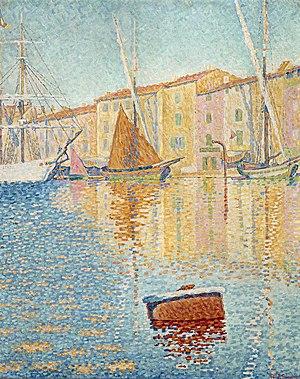
Cet article recense les timbres de France émis en 2003 par La Poste.